1st Reconnaissance Squadron

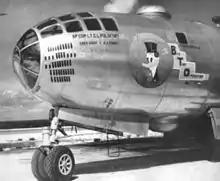
Boeing B-29-50-BW Superfortress 42-24791 Big Time Operator, Tinian North Field, 1945

The training mission of the 9th Bomb Group at AAFSAT was replaced by the 903d Army Air Forces Base Unit on 1 March 1944 with "Section D", the bombardment training in an administrative reorganization. As a result, the 1st Bomb Squadron was moved without aircraft or personnel to Dalhart Army Airfield, Texas. On 28 March, it was re-designated the 1st Bombardment Squadron (Very Heavy) and began to organization process for training as a B-29 Superfortress squadron.